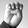
ASL letter: E